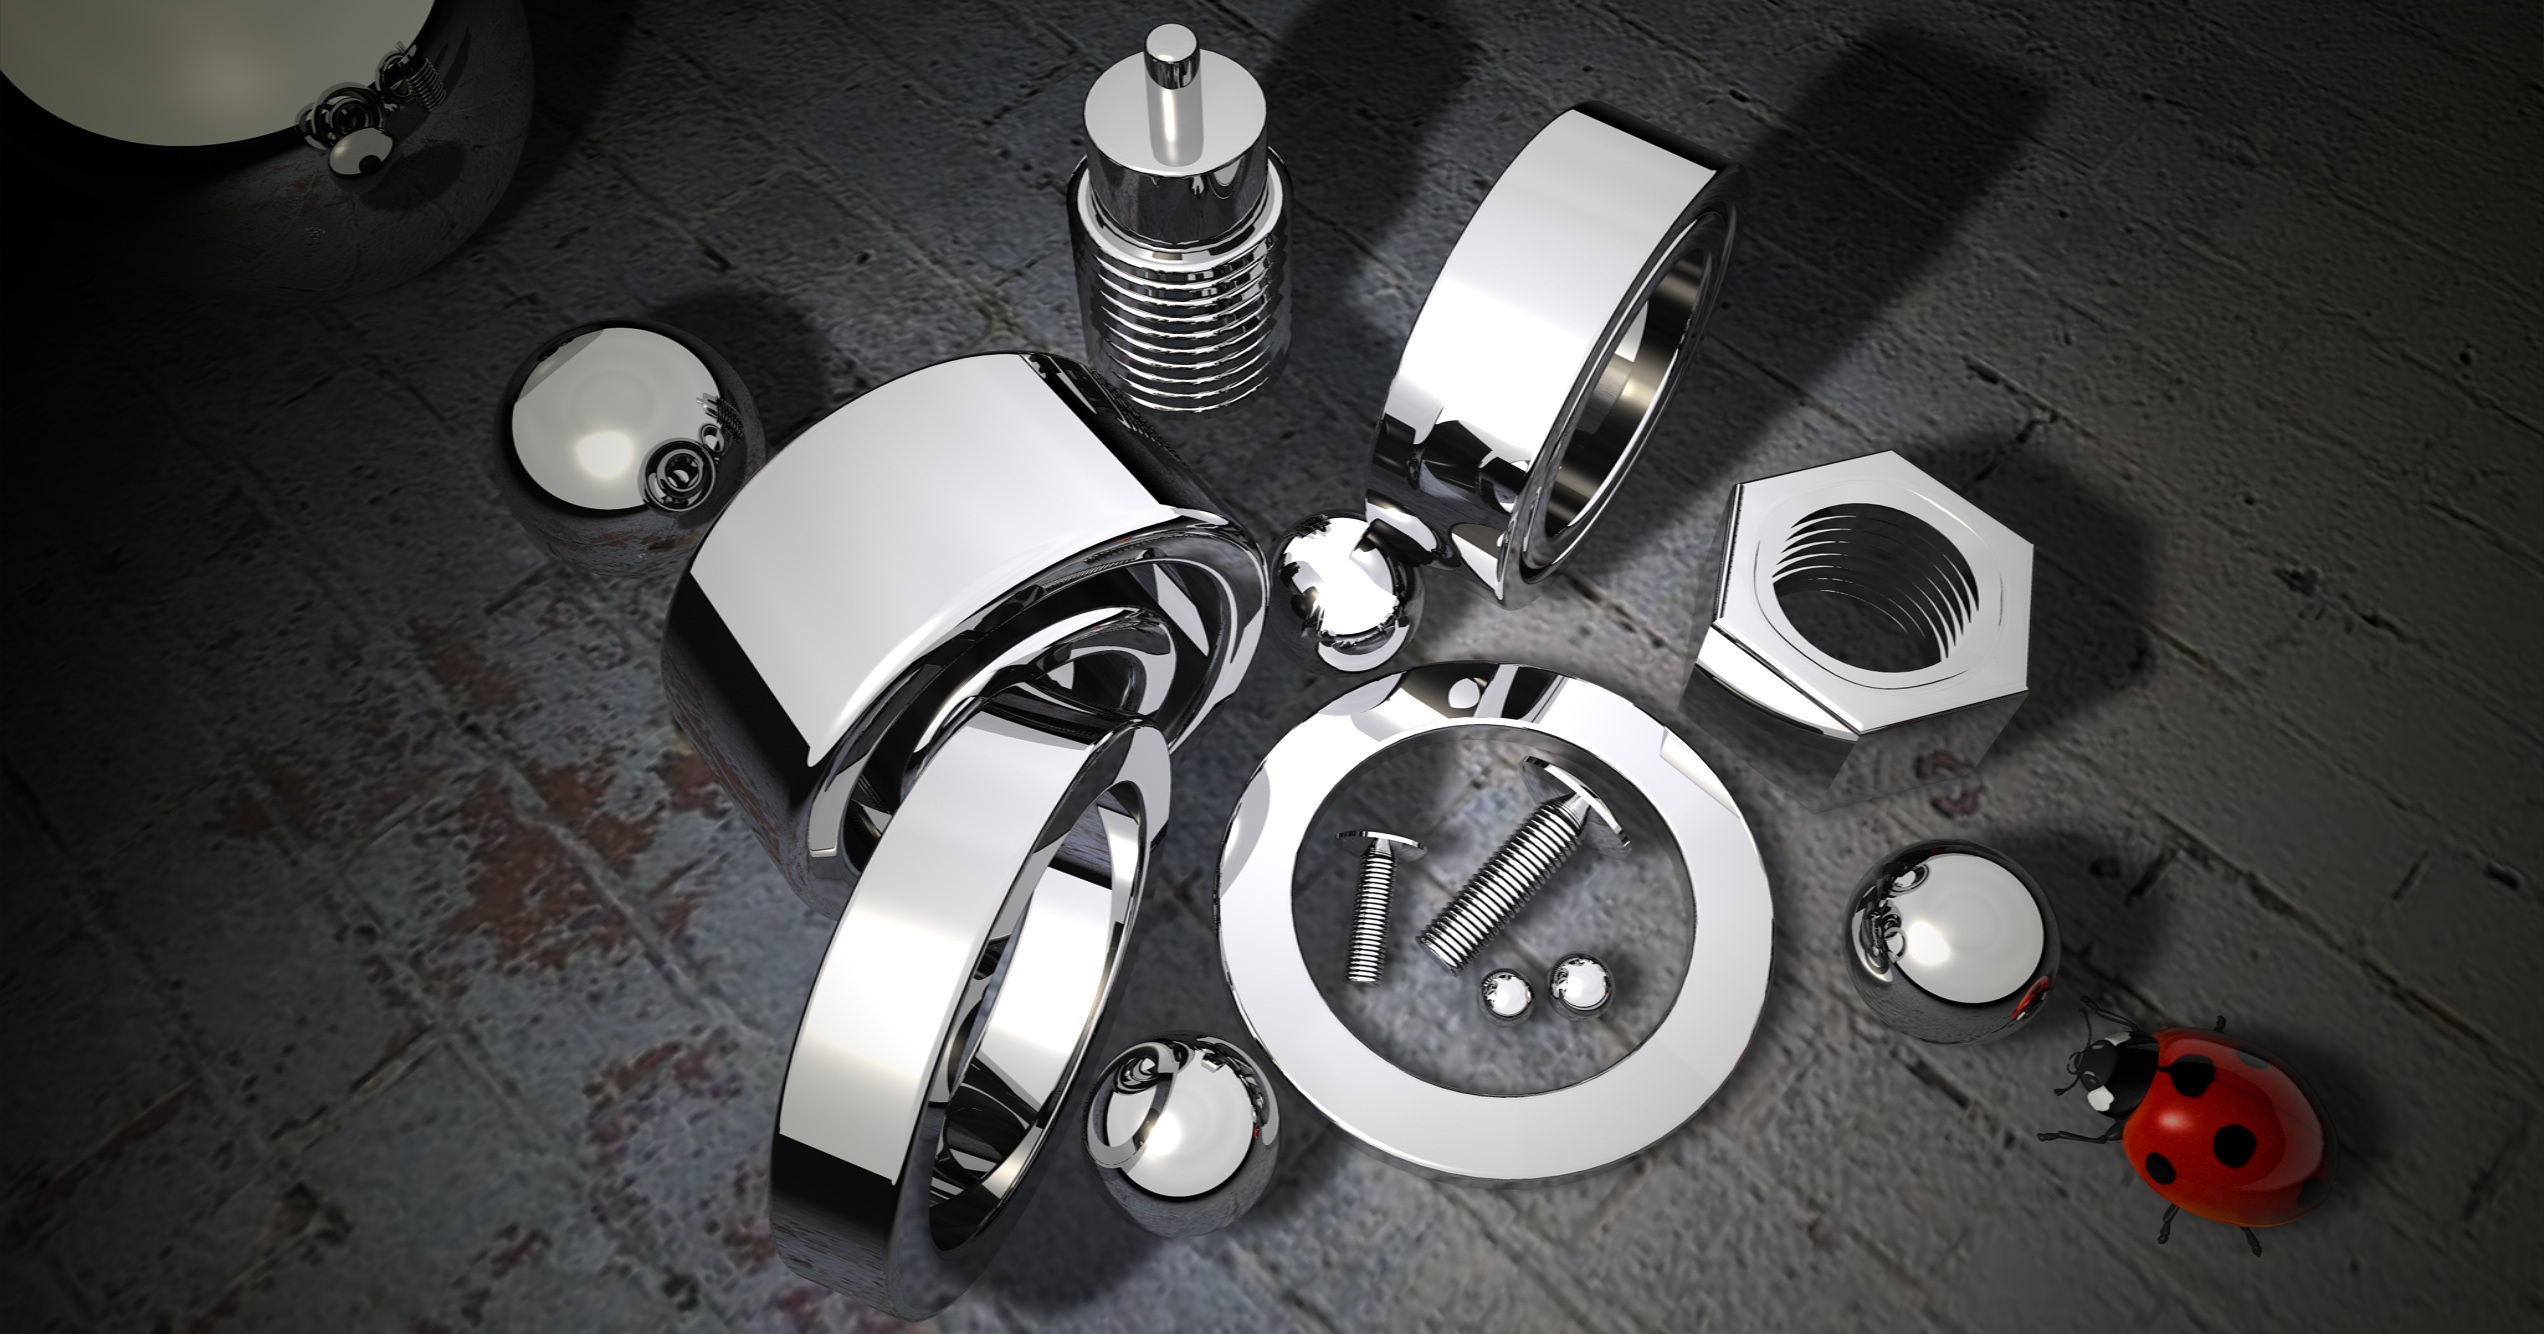
light, white, wheel, stone, vehicle, metal, ladybug, steering wheel, black, tire, ladybird, jewellery, rim, 3d, shiny, rings, beetle, fix, share, metallic, visualization, metal ring, 3d model, finger ring, auto part, lucky ladybug, automotive tire